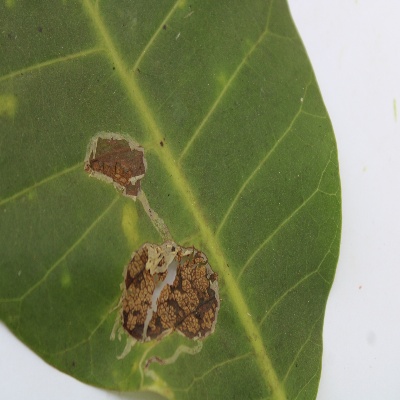
Crop: Cashew
Condition: leaf miner